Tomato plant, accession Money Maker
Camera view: vertical (180 deg); turntable rotation: 210 degrees
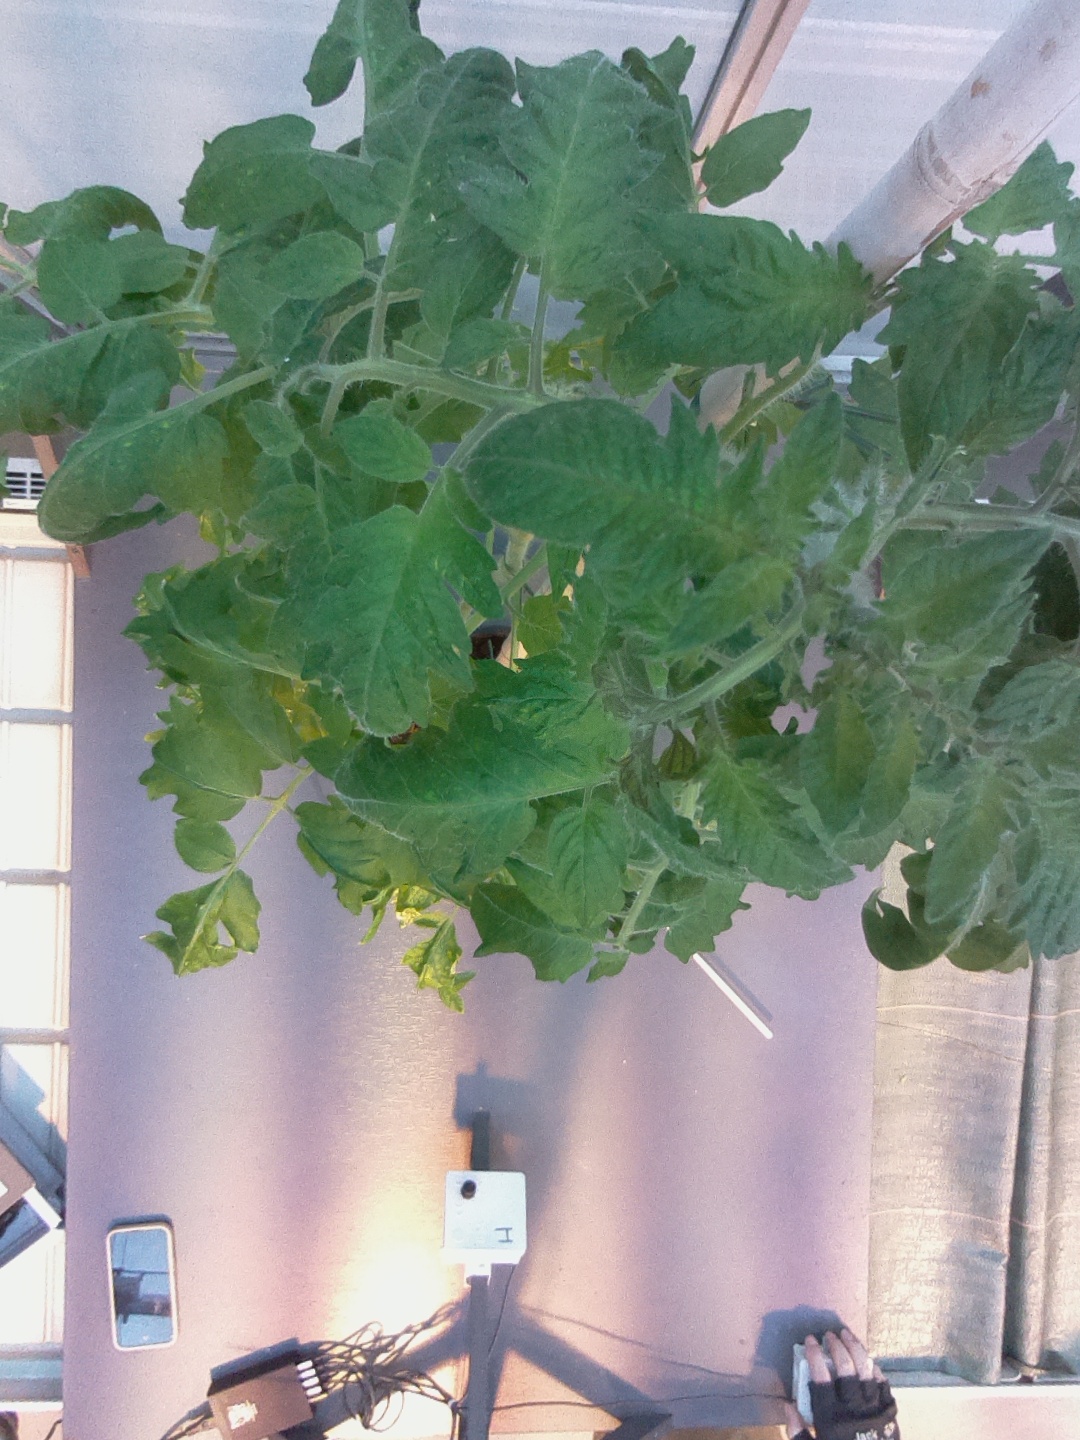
BBCH growth stage 61: 10%-20% of flowers open